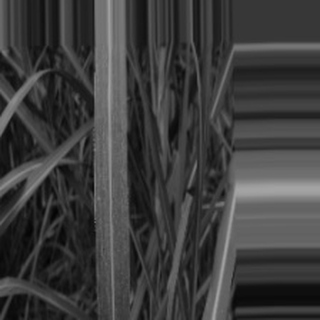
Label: sugarcane_bacterial_blight